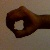
The image shows a hand gesture representing the number 0 in Indian Sign Language.